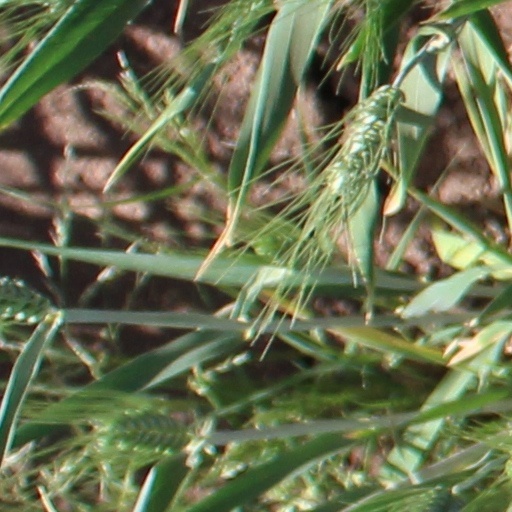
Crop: wheat